Formula E car

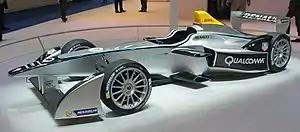
The Spark-Renault SRT_01E (Spark Gen1) which was used from season 1 through 4 (2015–16 to 2017–18)

Even though the FIA originally planned for the category to be open to various chassis manufacturers, the only licensed Formula E model for the inaugural season (2014–2015) was the Spark-Renault SRT 01E. The electric components were assembled by Renault while the chassis was designed by Dallara, and the car was assembled by Spark Racing Technology.